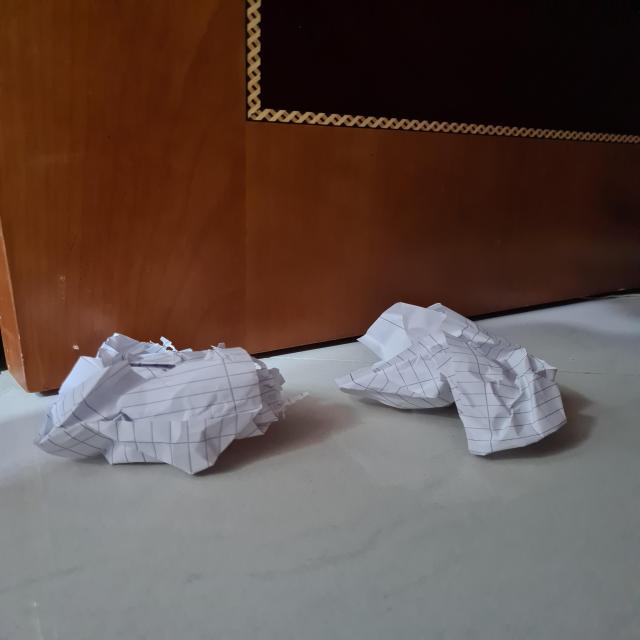
Label: tissues